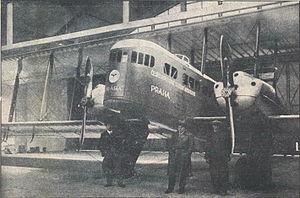
L'avion de transport Farman-Goliath en service des Lignes Aériennes Tchécoslovaques d'État.
Le Farman 12We est un moteur d'avion 12-cylindres en W conçu et construit par Farman au début des années 1920. Sa puissance de sortie était de 500 ch.